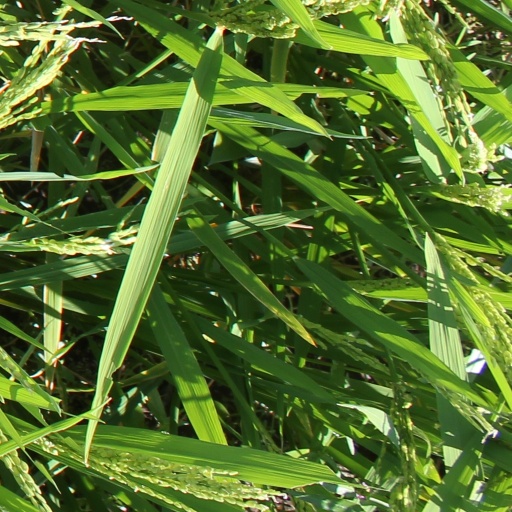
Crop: rice